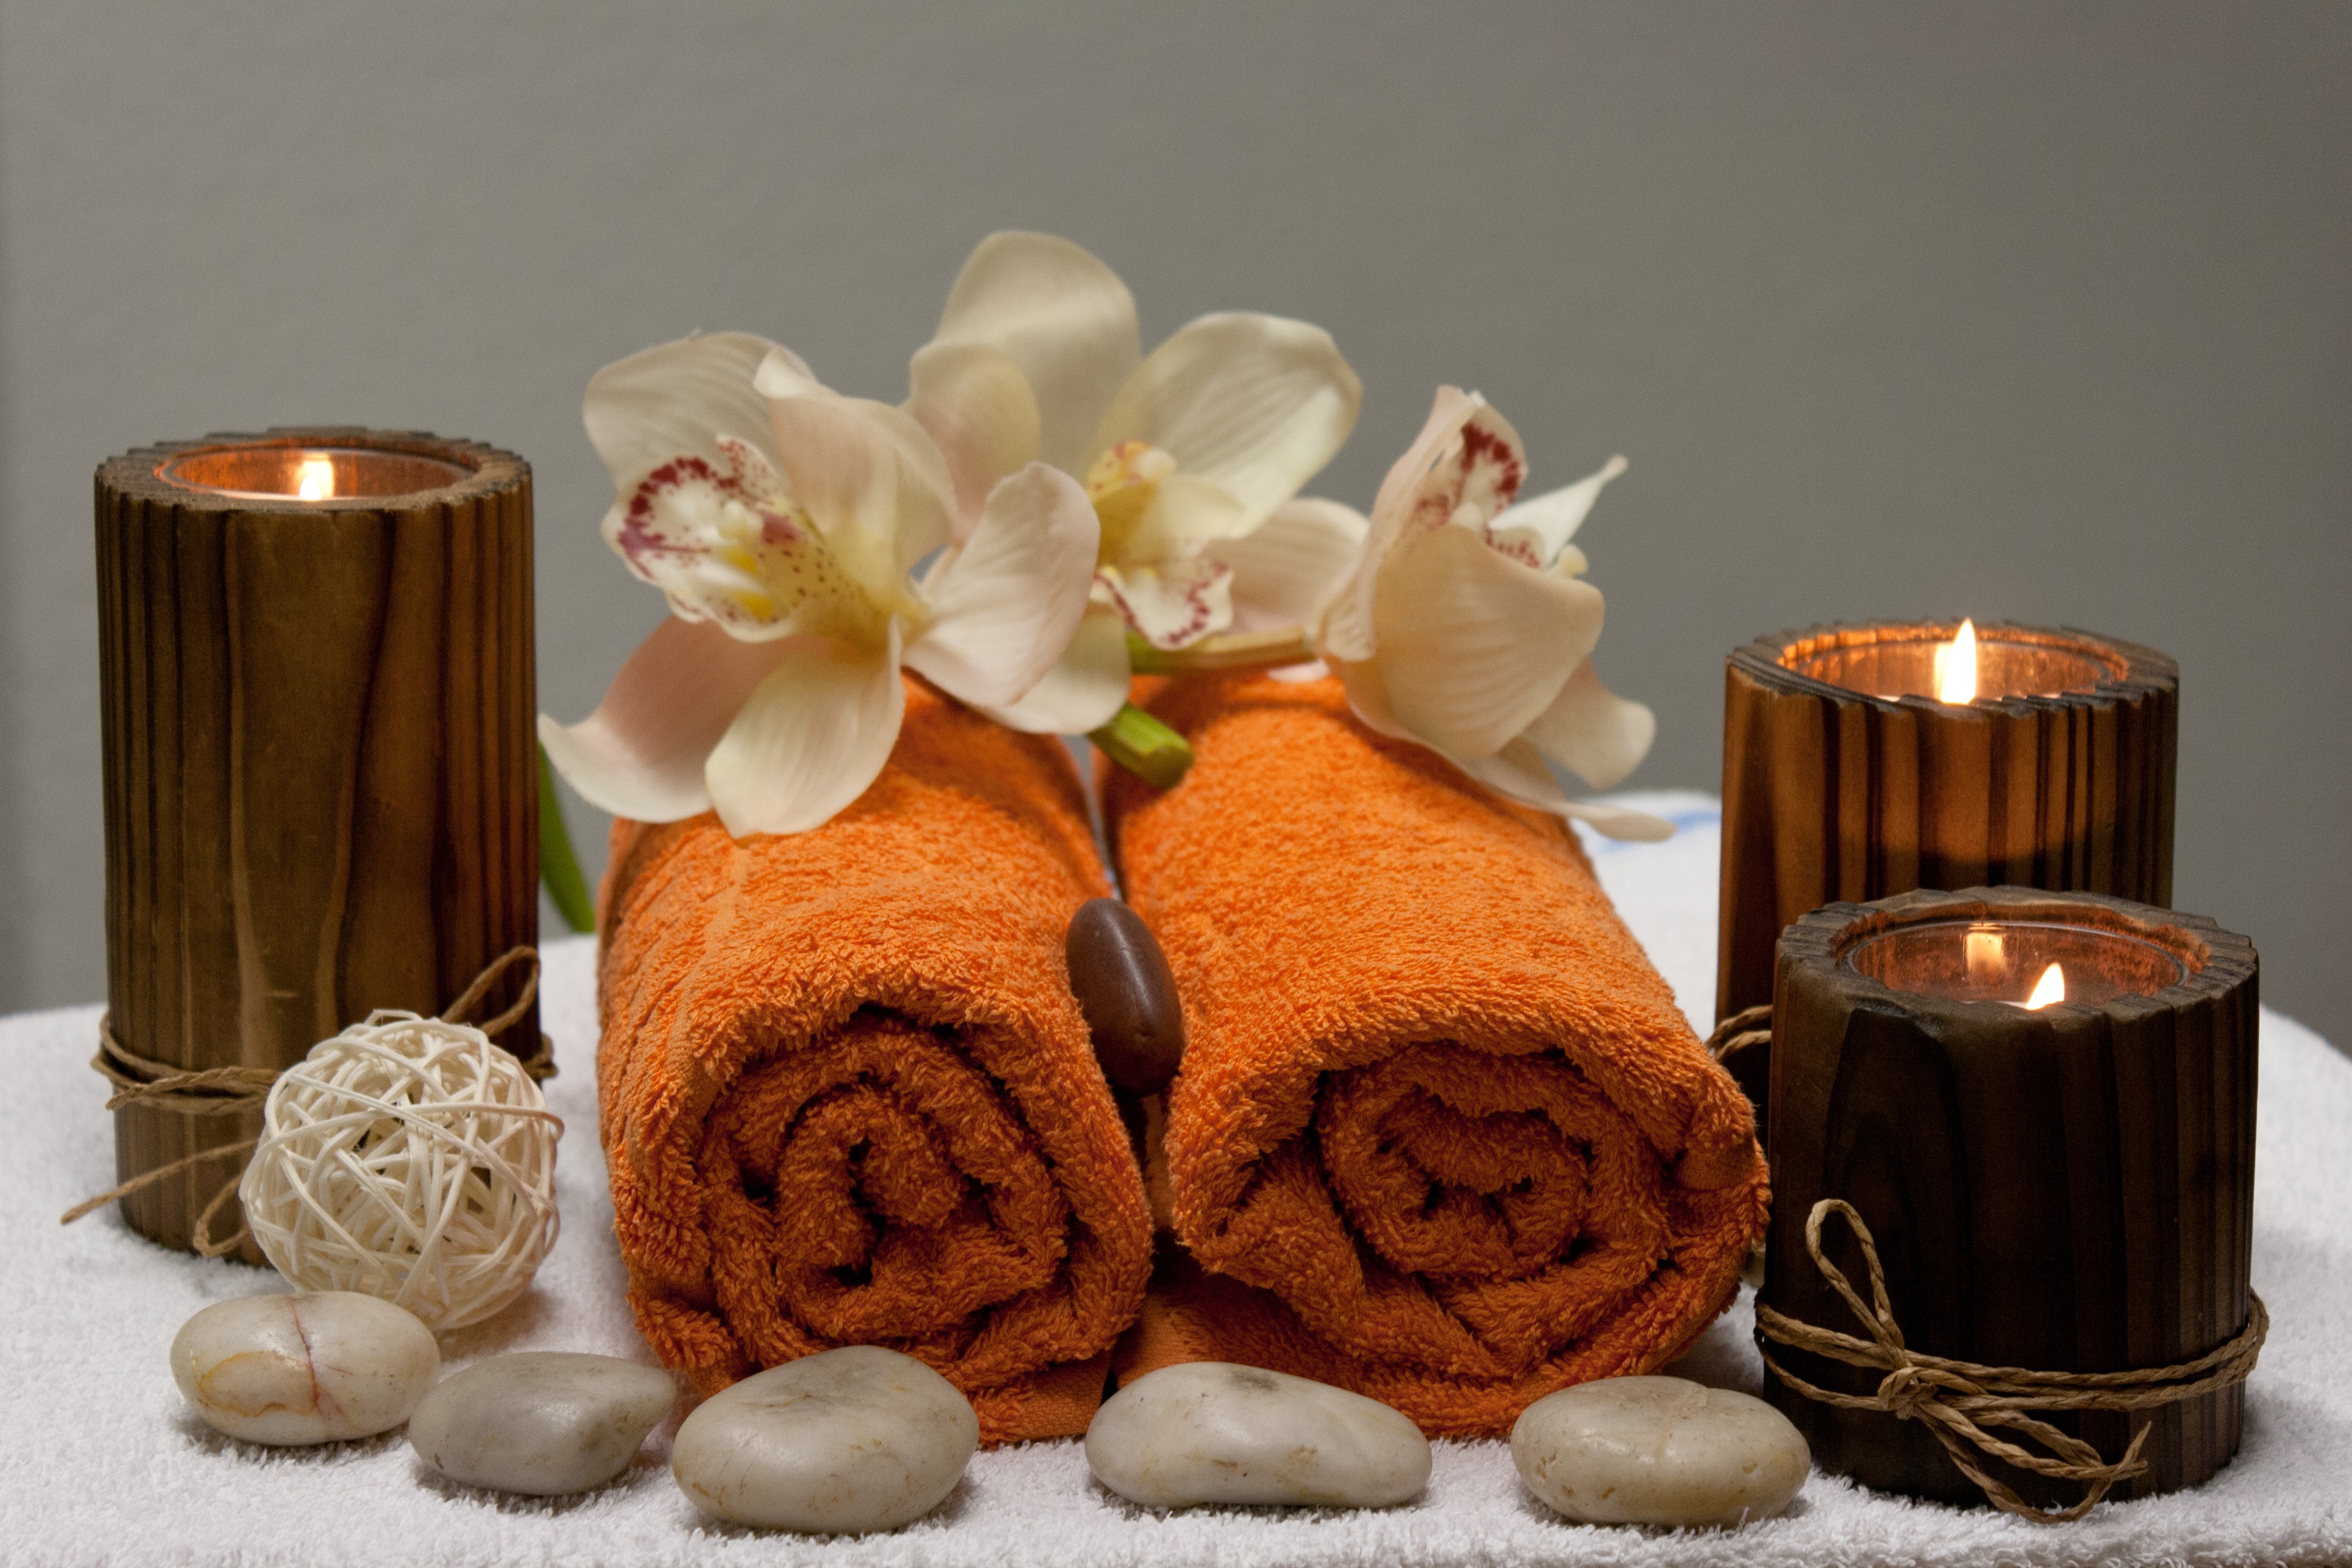
flower, relax, rest, lighting, still life, relaxing, textile, art, relaxation, spa, massage, recovery, wellness, flavor, physio, recover, physiotherapy